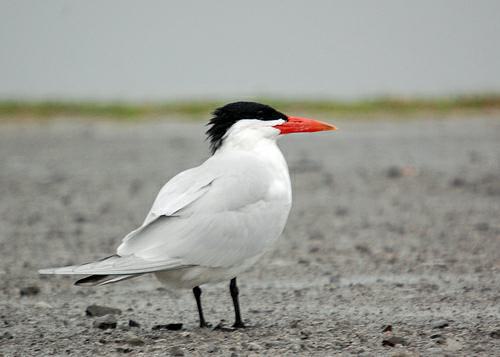
A photo of a caspian tern